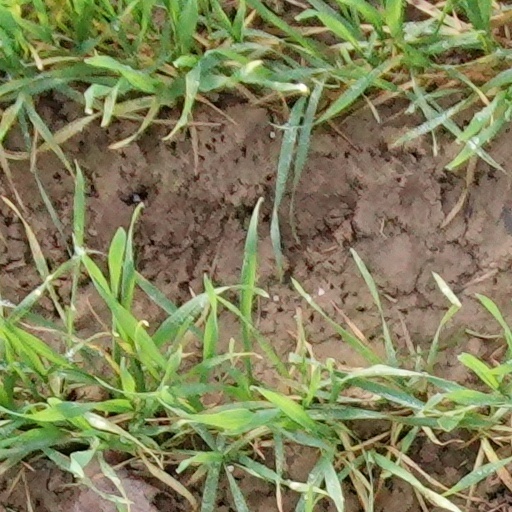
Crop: wheat